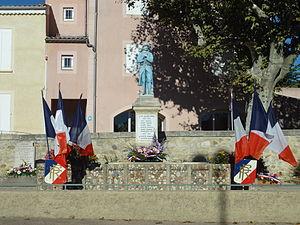
La Brillanne est une commune française, située dans le département des Alpes-de-Haute-Provence en région Provence-Alpes-Côte d'Azur.